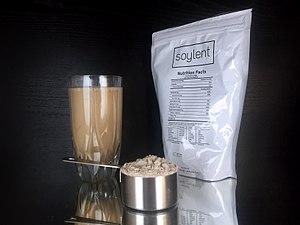
Soylent est une marque de substituts de repas, créée en 2013 et fabriquée par l'entreprise américaine Rosa Foods.